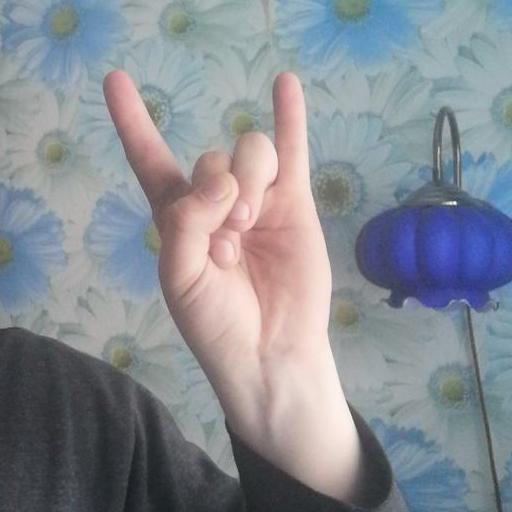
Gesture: rock